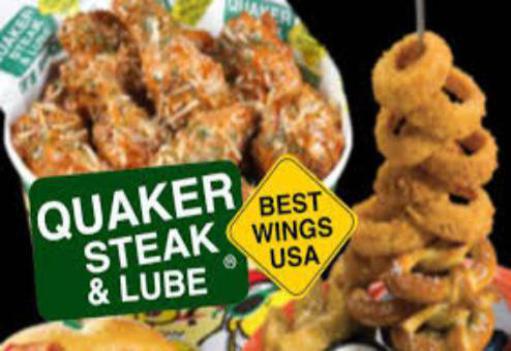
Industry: Food